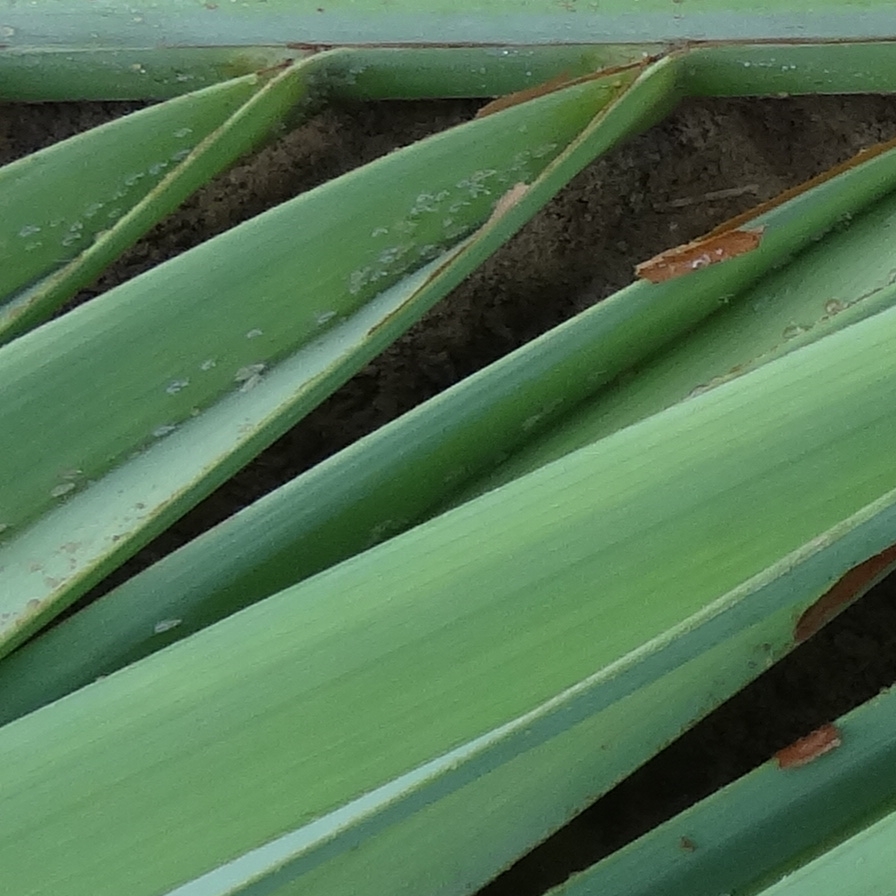
Label: Dubas